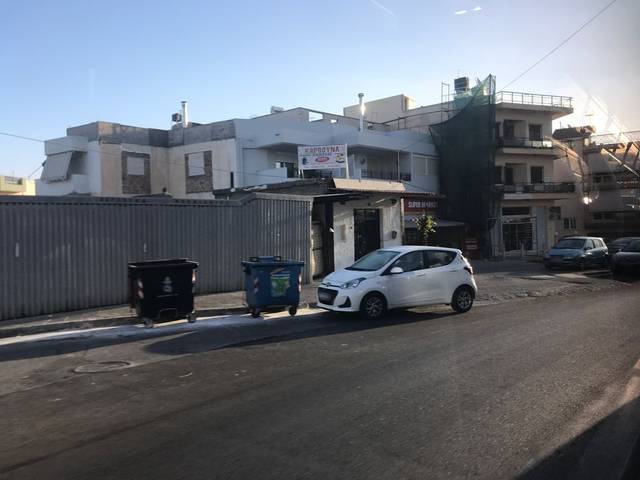
Region: Greece
Coordinates: 35.34, 25.151